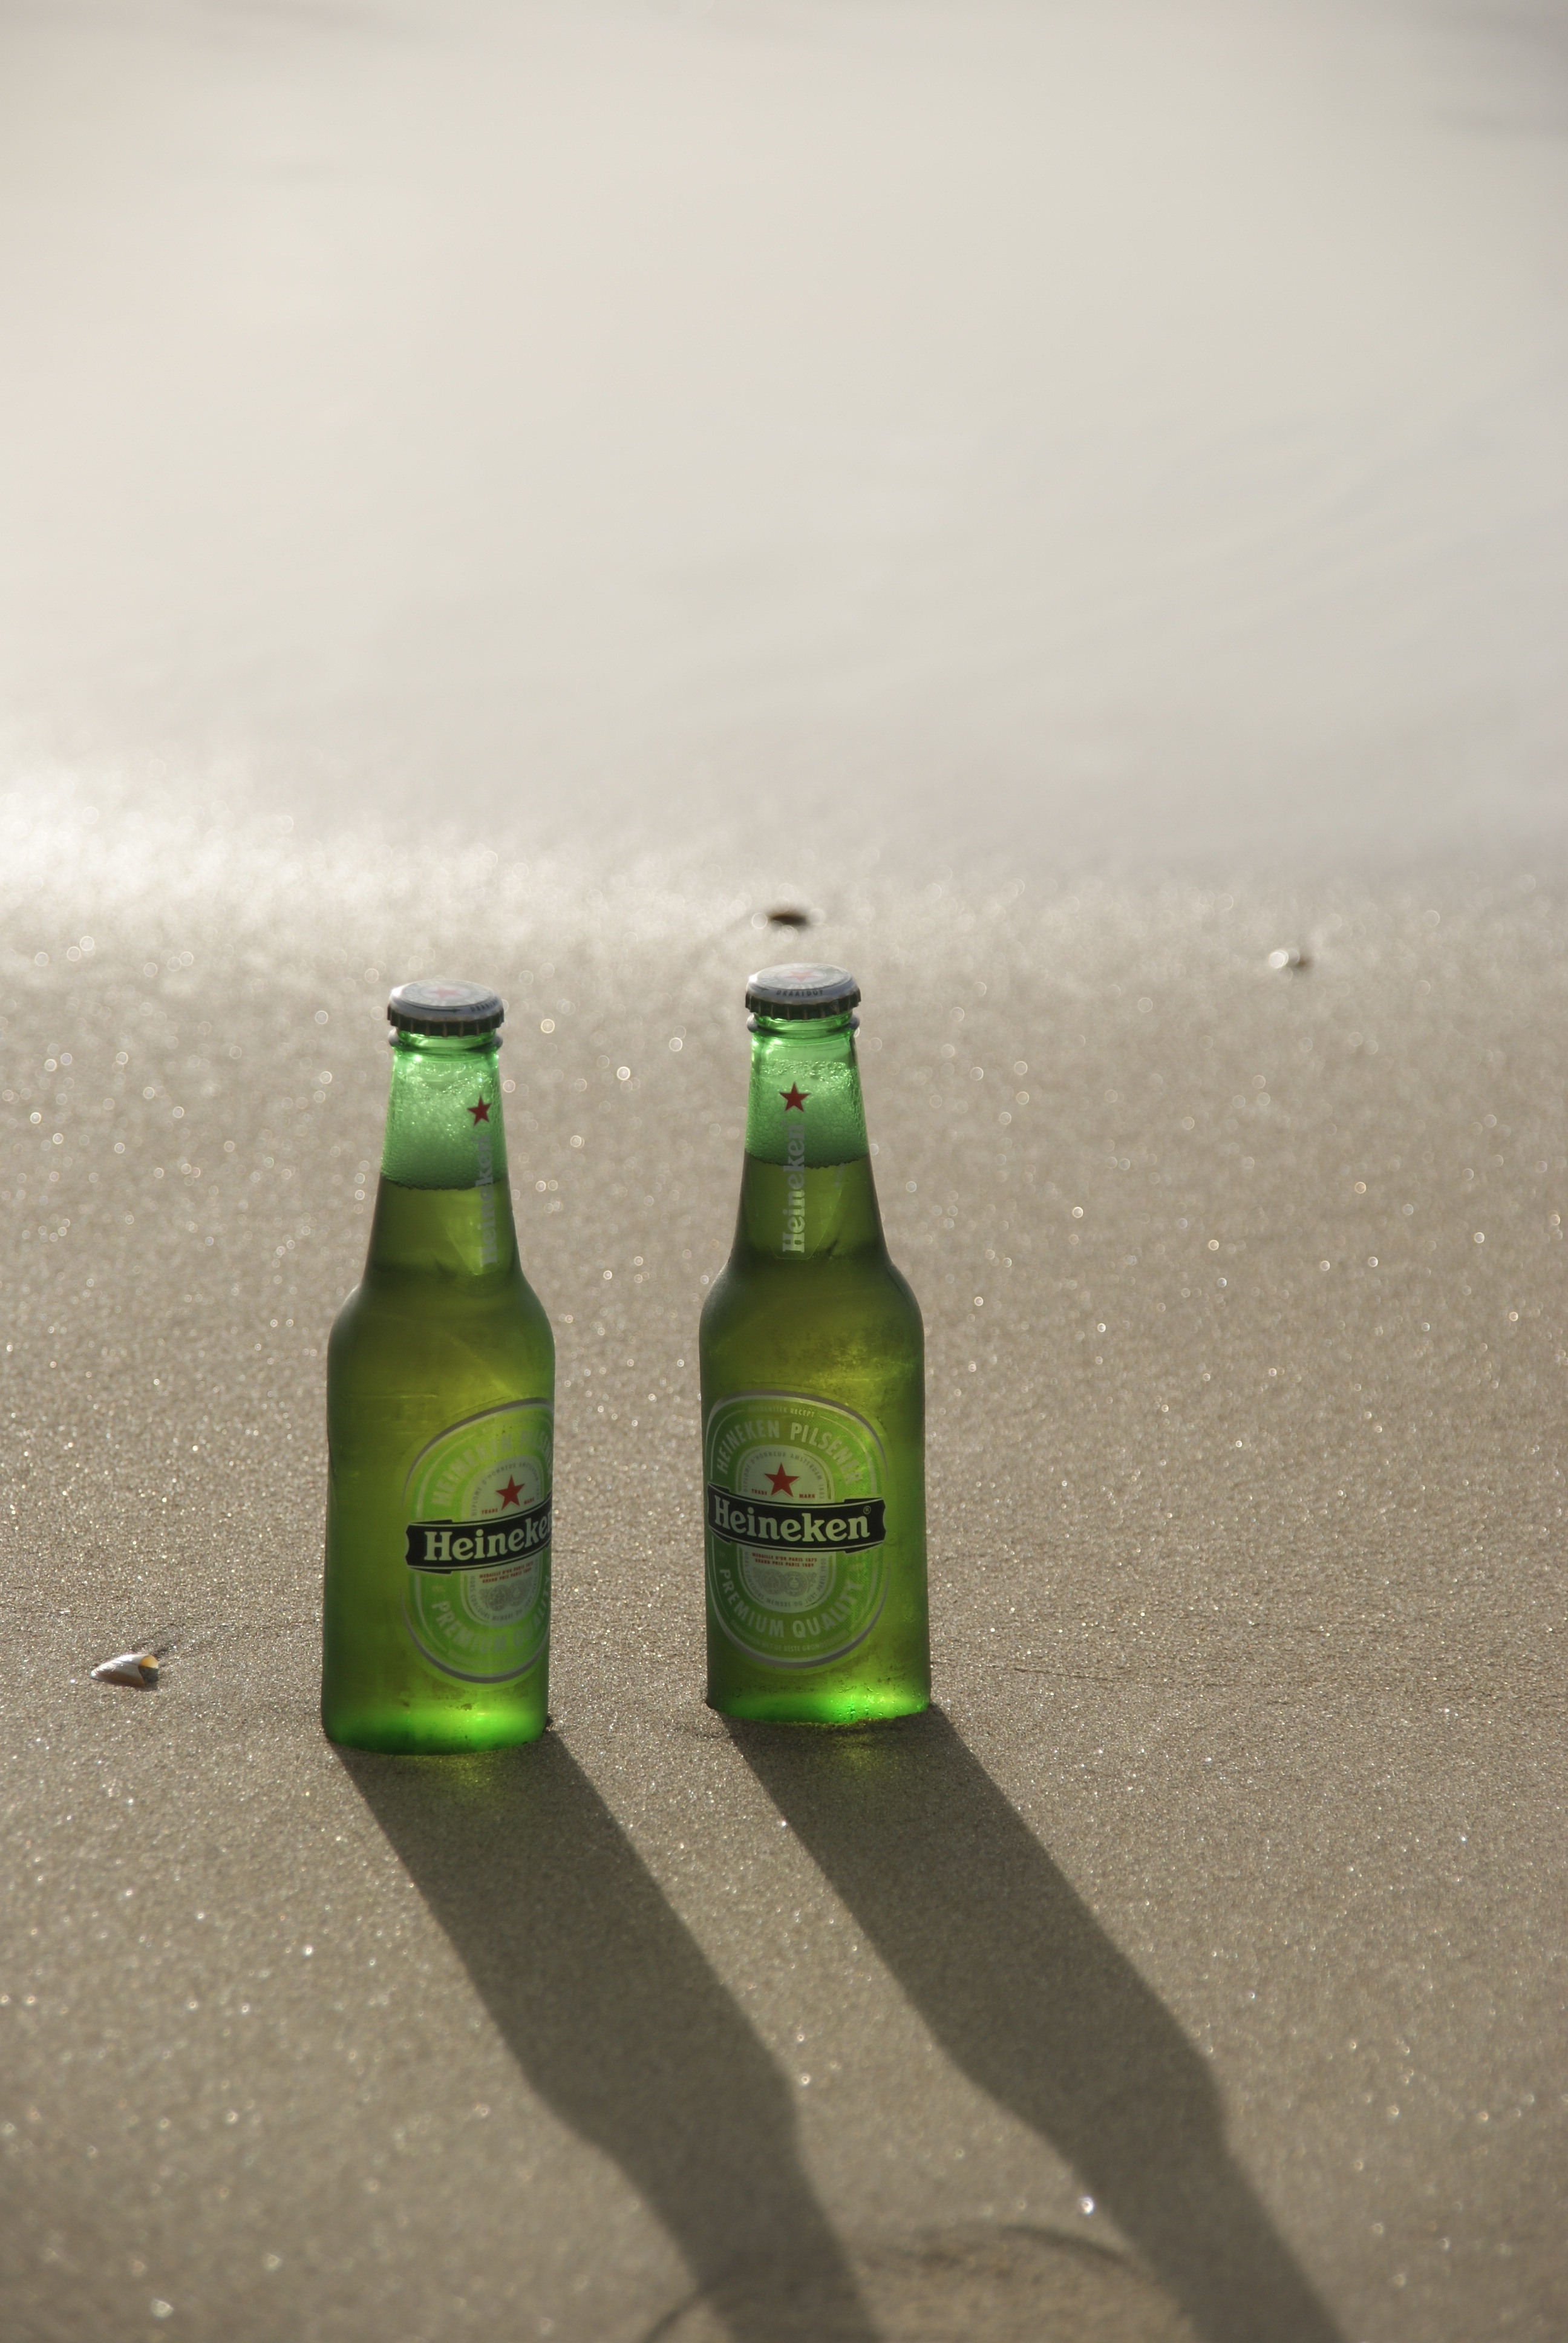
beach, water, sand, light, sun, glass, clear, green, drink, bottle, beer, glass bottle, transparent, friends, heineken, thirst, beer bottle, light green, alcoholic beverage, father's day, beer bottles, distilled beverage, drinkware